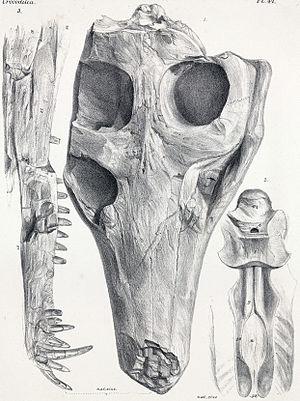
Pholidosaurus est un genre éteint de reptiles fossiles de l’ordre des crocodiliens, qui ressemblait aux gavials actuels.